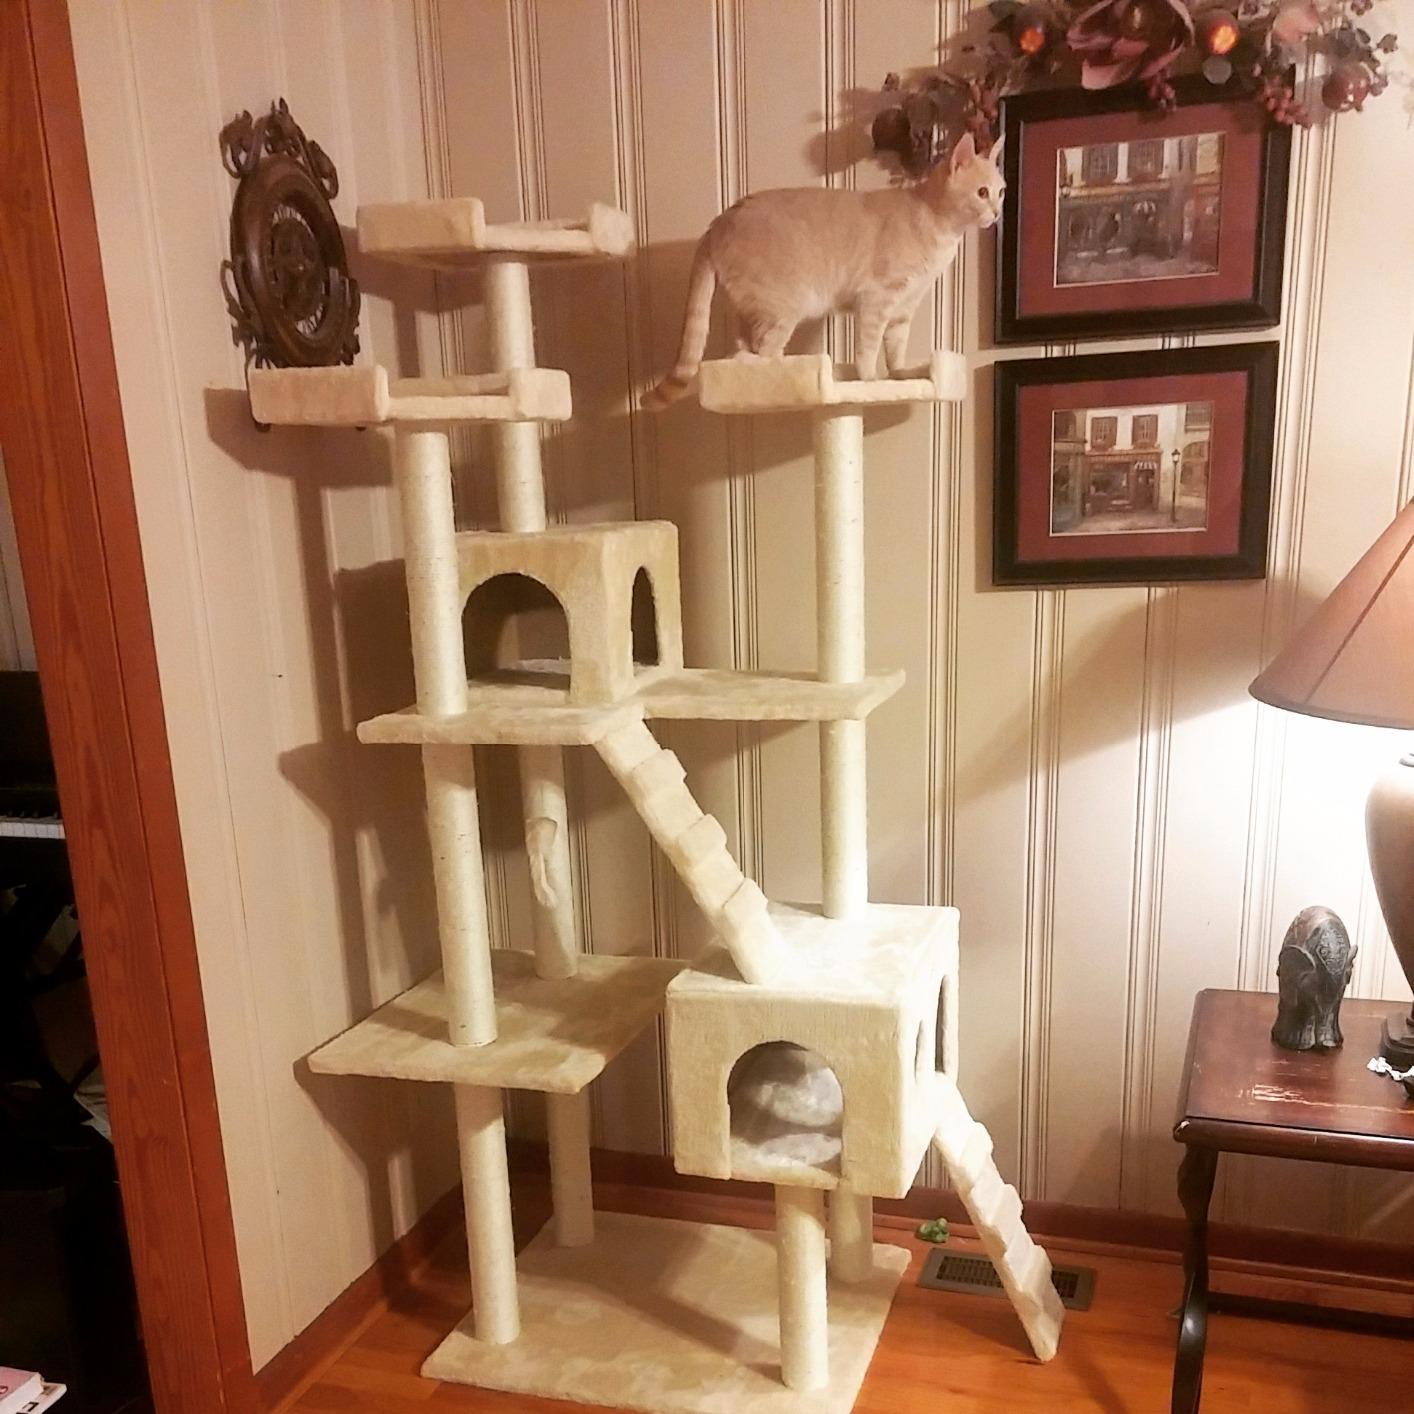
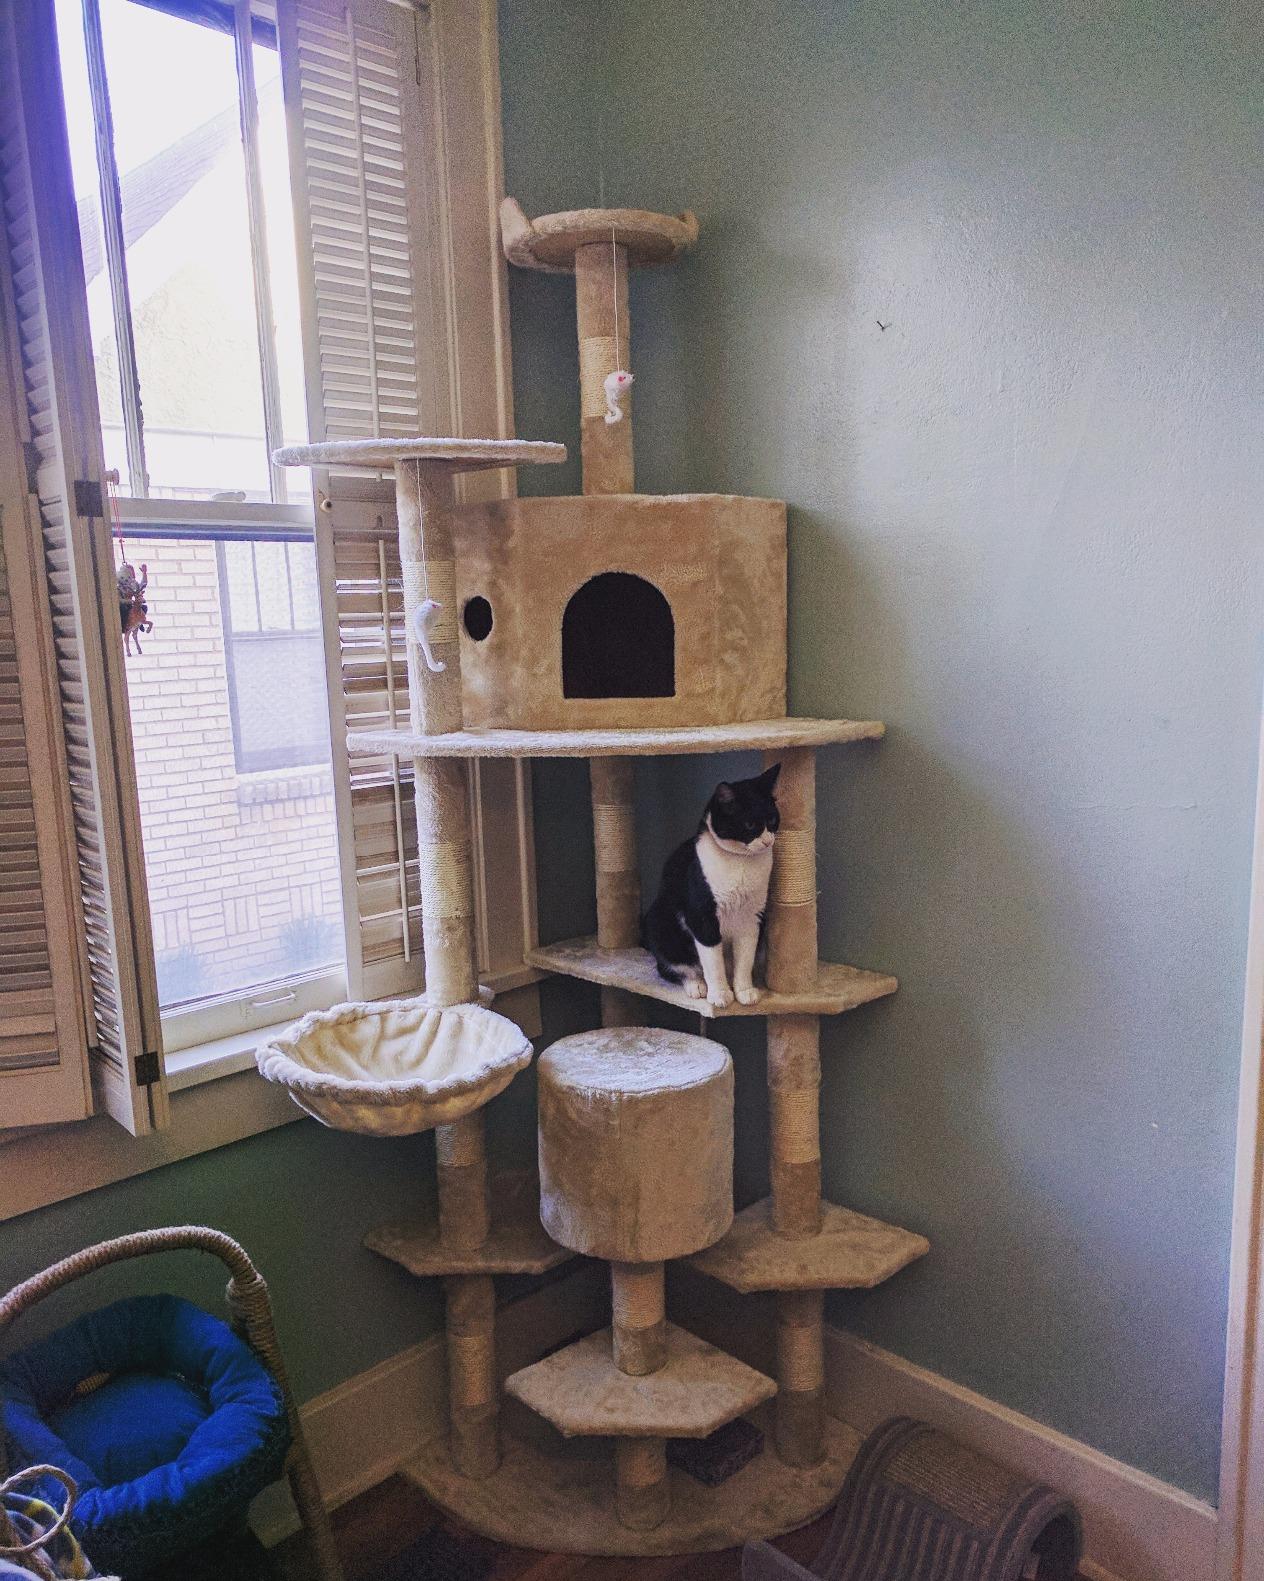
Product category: items_cat tree
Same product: no